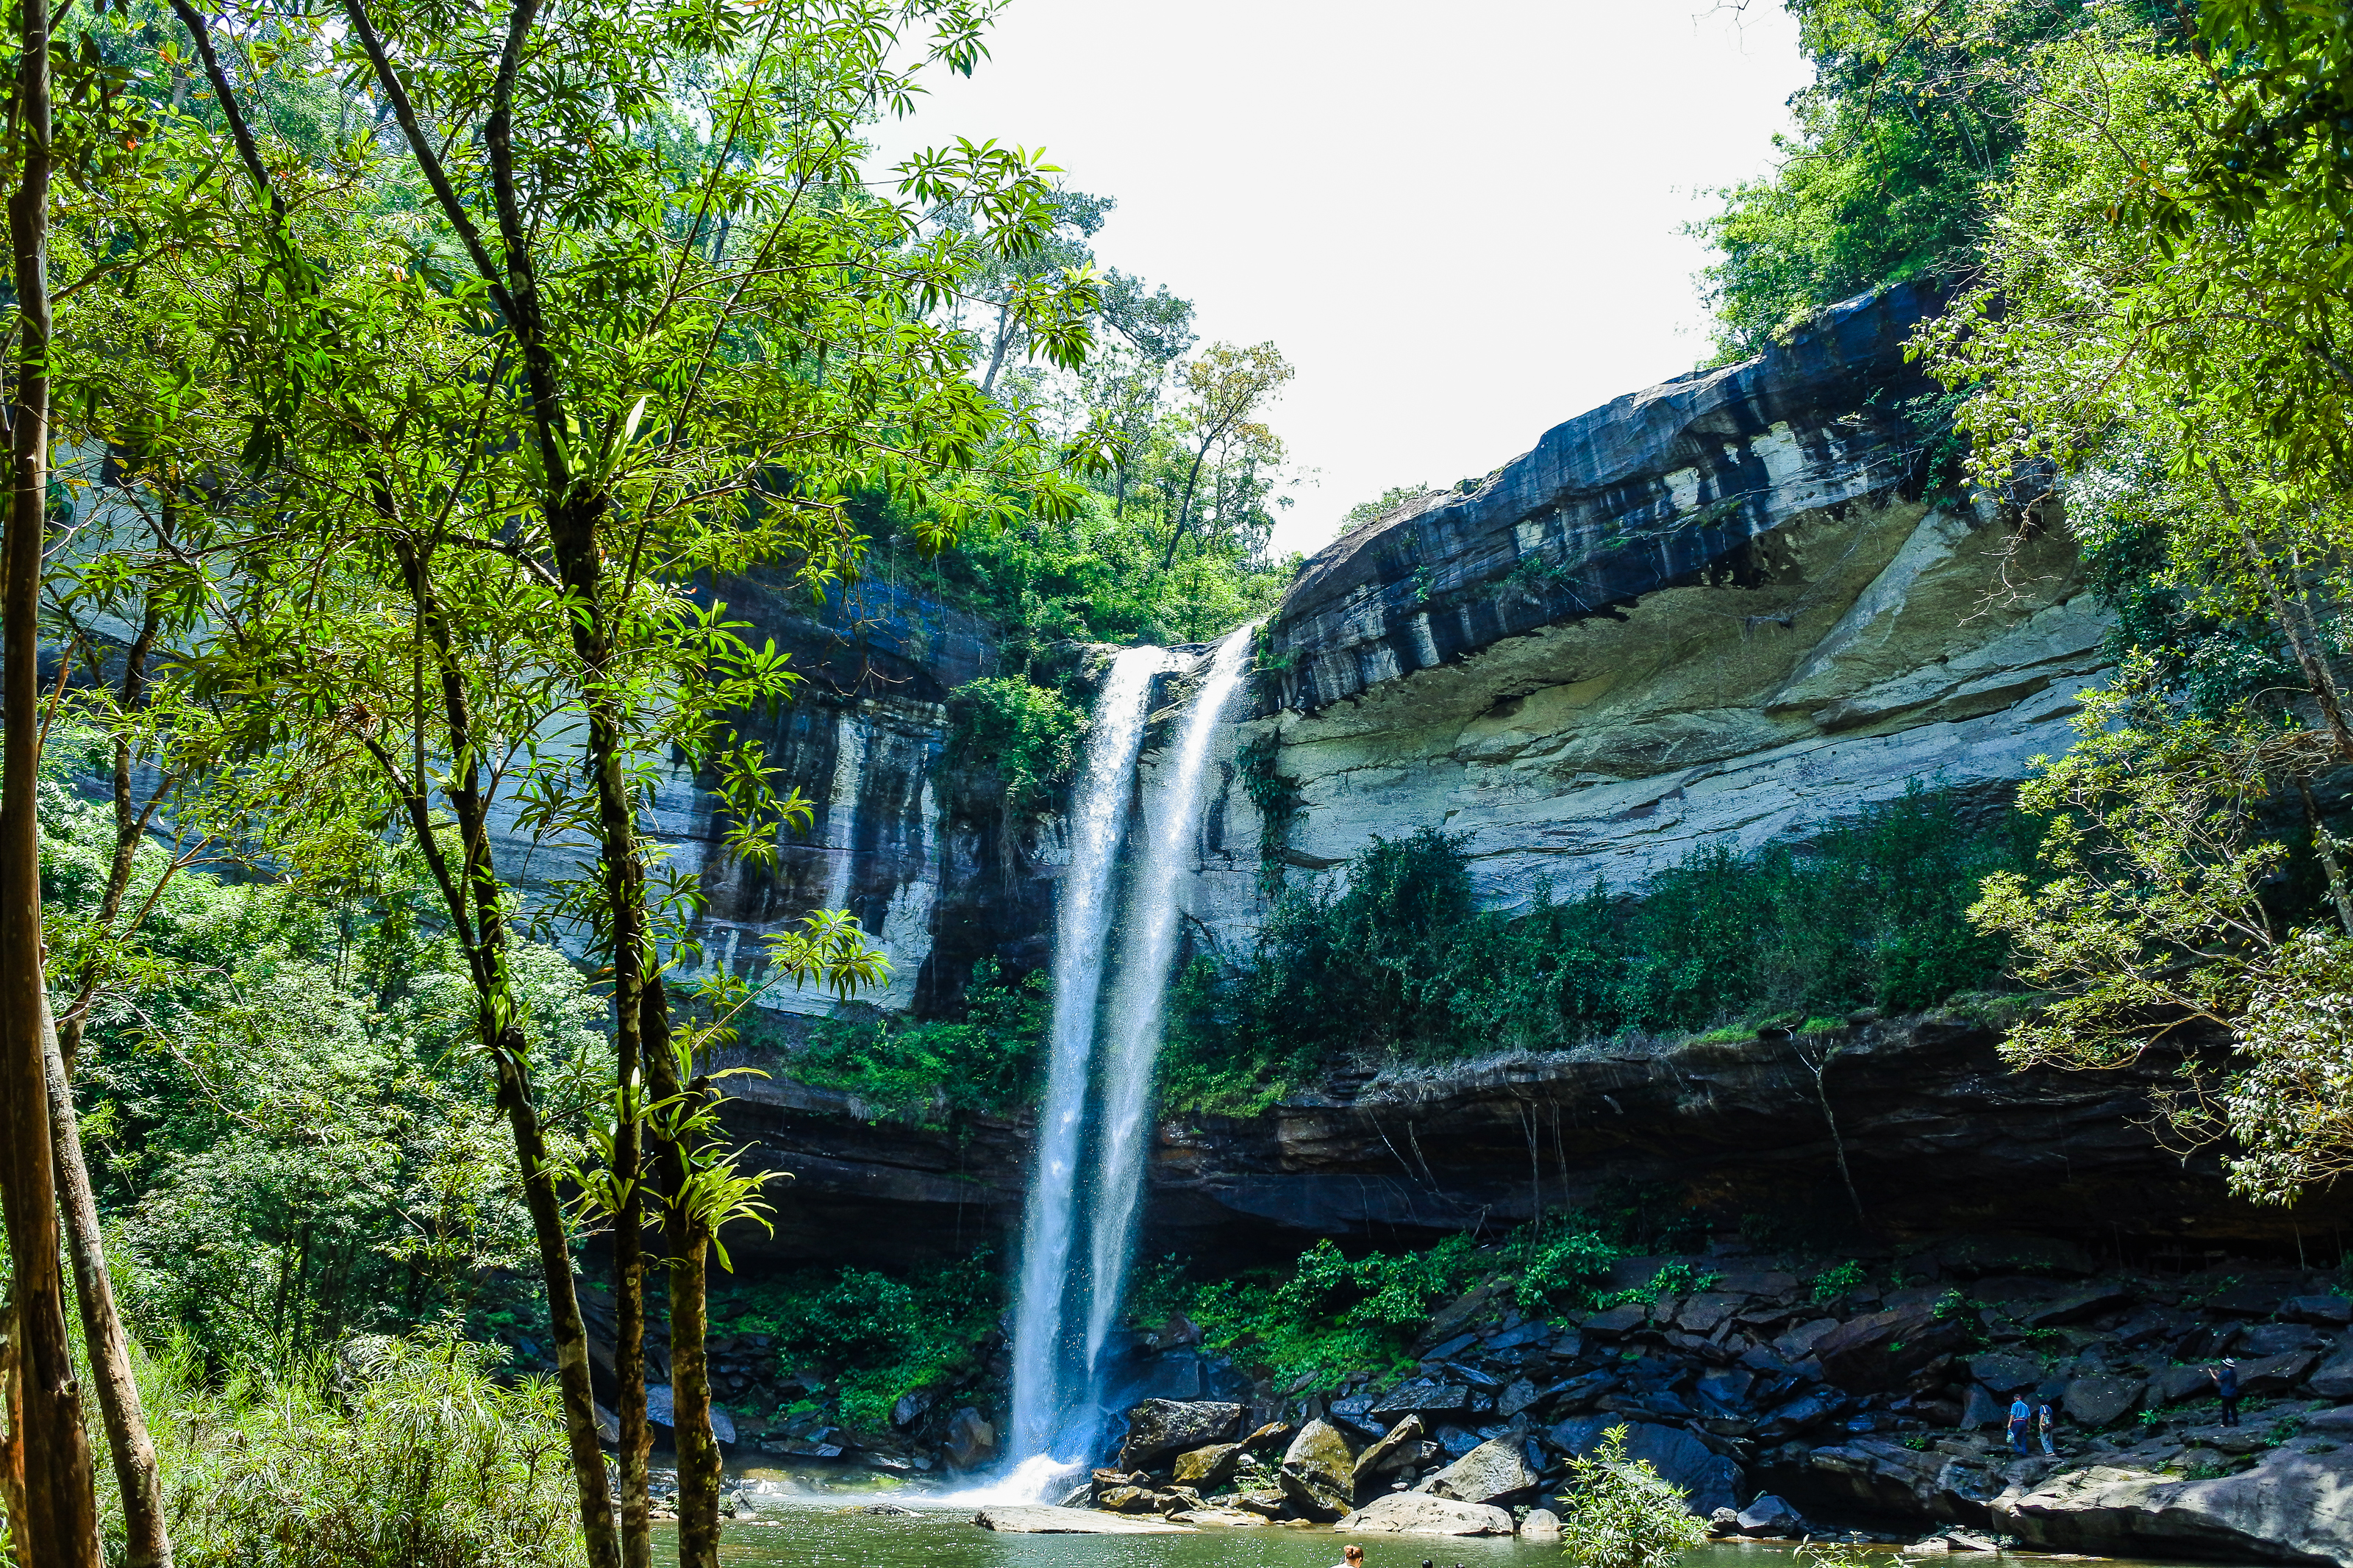
beauty, freshness, inside, scenic, amazing, beautiful, mountain, view, russia, white, bak teo, thailand, landmark, cave, natural, tree, thai, water, highest, light, background, wilderness, jungle, forest, tourism, holiday, summer, rock, fall, waterfall, national, highest waterfall, park, phu chong, green, nature, huai luang, relax, wet, leaf, stone, outdoor, tropical, foliage, khao, river, fresh, travel, wild, landscape, water resources, body of water, natural landscape, nature reserve, vegetation, watercourse, state park, chute, water feature, natural environment, biome, valdivian temperate rain forest, old growth forest, national park, stream, riparian forest, riparian zone, tropical and subtropical coniferous forests, hill station, ecoregion, rainforest, formation, plant, grass, temperate broadleaf and mixed forest, ravine, wasserfall, branch, rapid, creek, woodland, escarpment, wildlife, spring, moss, tourist attraction, vehicle